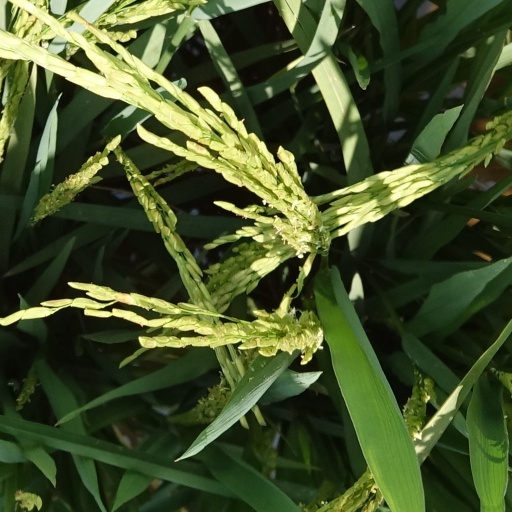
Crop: rice